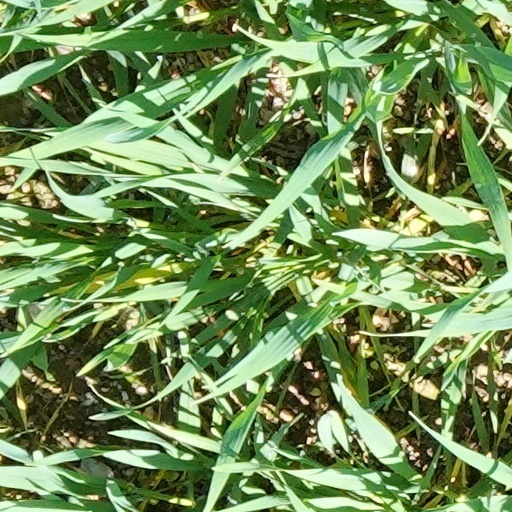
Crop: wheat